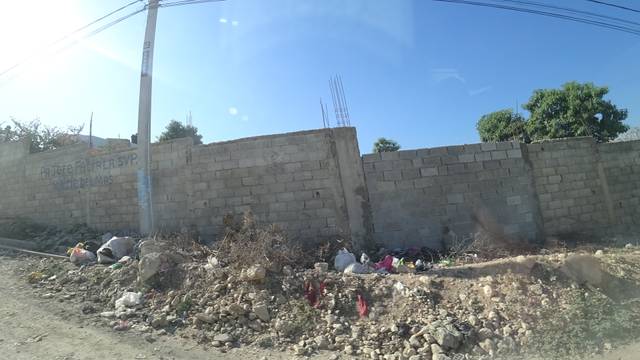
Region: Haiti
Coordinates: 18.55, -72.286